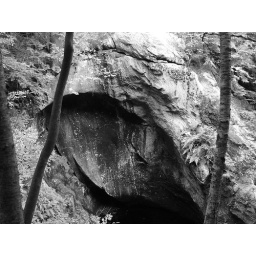
rock that's been cut by flowing water